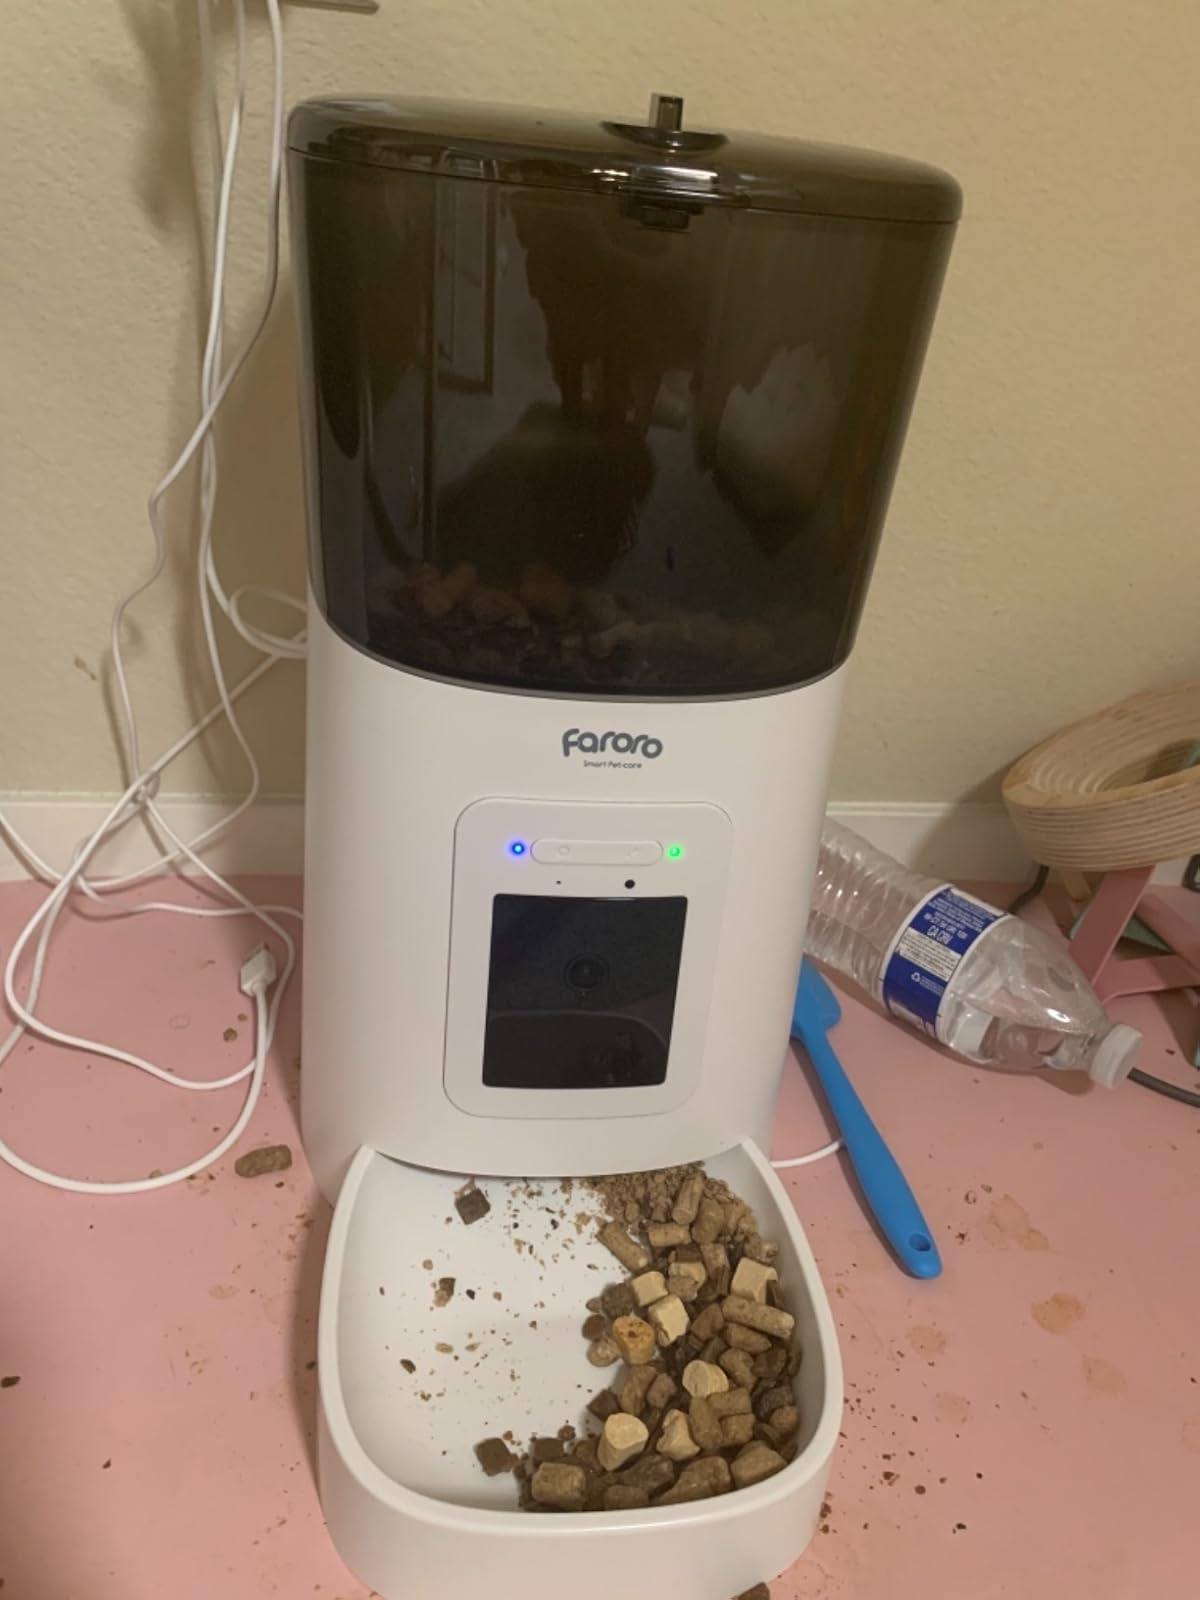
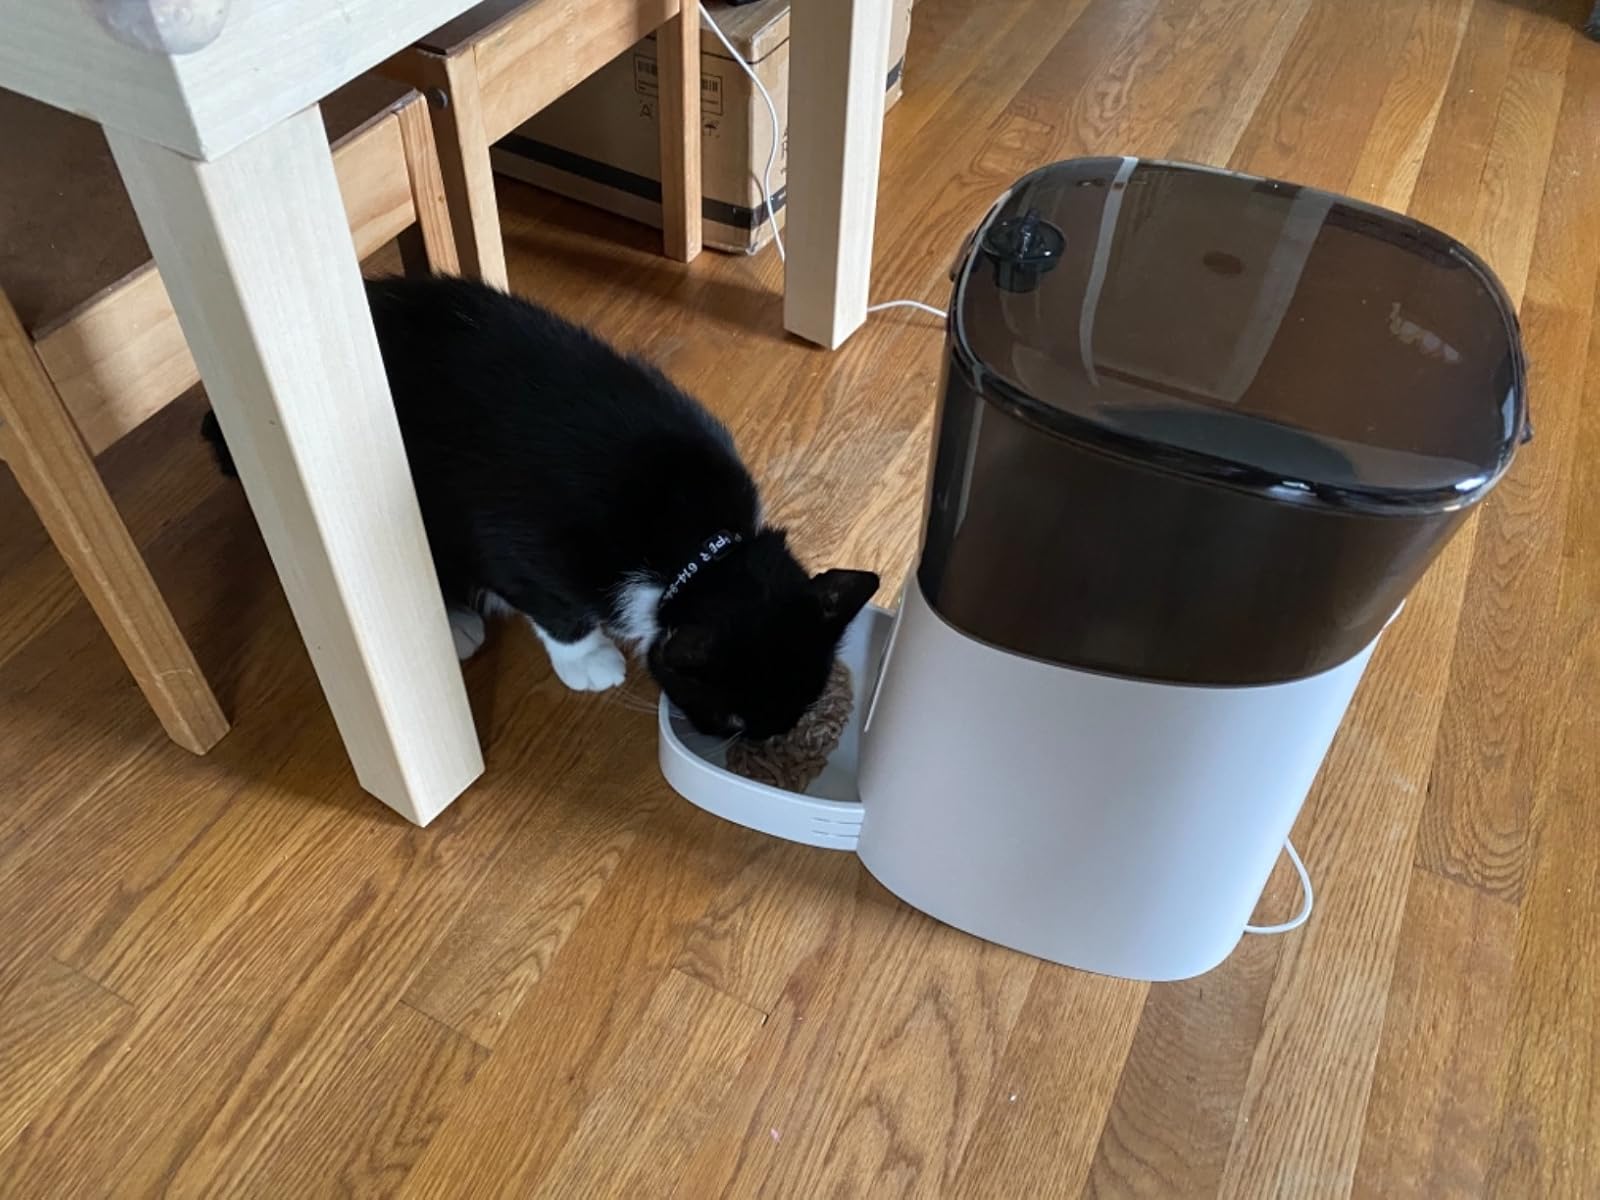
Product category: items_feeder
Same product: yes